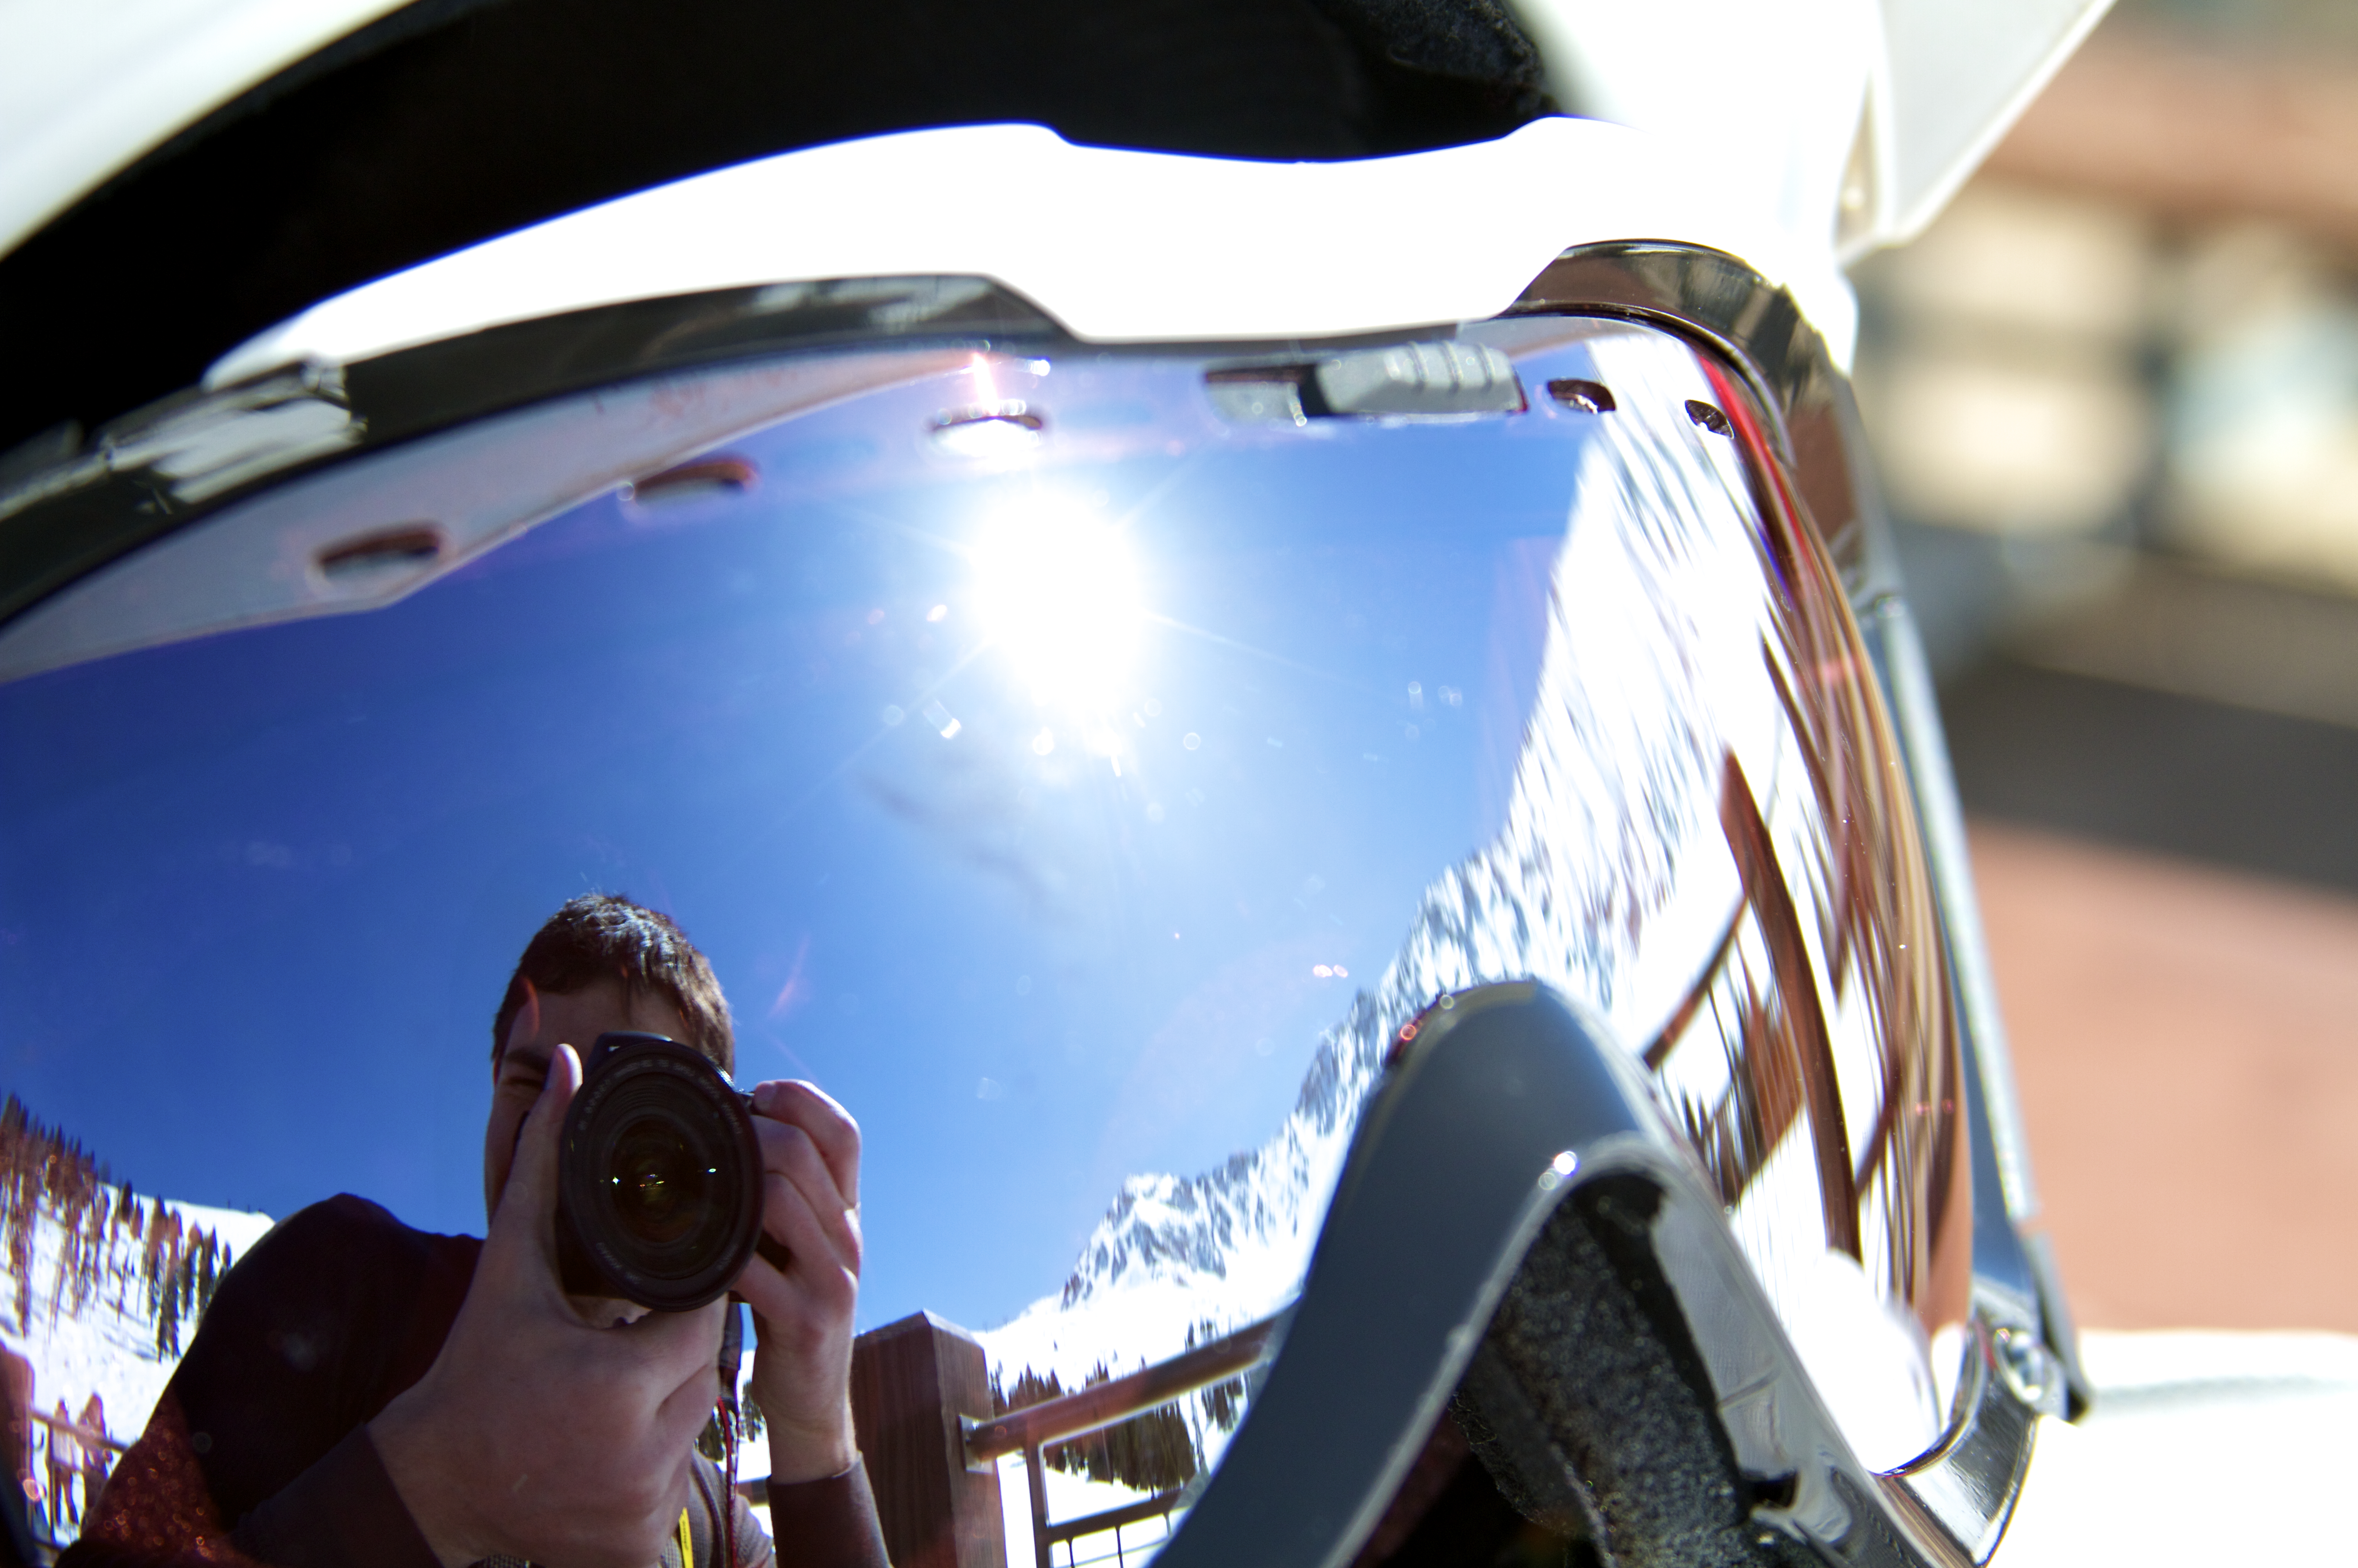
snow, winter, sky, car, driving, vehicle, canon, blue, skiing, fun, colorado, cool, mountains, glasses, ski, selfportrait, goggles, reflective, mirror, 7d, arapahoebasin, automobile make